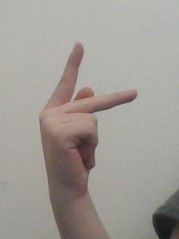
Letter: dha